Mint-made errors

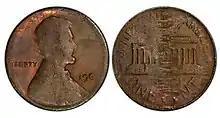
A 1963 U.S. Lincoln Cent with split before strike planchet error. Note the weakly struck obverse (left) and striations on the reverse (right).

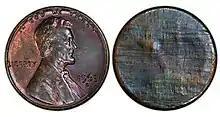
A 1963-D U.S. Lincoln Cent with split after strike planchet error. Note the normal strike on the obverse (left) and lack of design on the reverse (right).

A split planchet coin error occurs when, during the preparation of the planchet strip, impurities such as gas, dirt, or grease become trapped under the surface of the metal blank, creating a weakness or lamination defect. This weak area of the metal may flake, peel, or split because the adhesion is poor.